Adelaide Hanscom Leeson

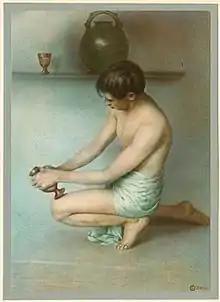
"Did the Hand then of the Potter shake?"

In late 1903, she began working on a series of photographs to illustrate the classic selection of poems, The "Rubaiyat of Omar Khayyam". The concept of illustrating a literary work with fine art photographs was new at that time, and "The Rubaiyat" was one of the first American books in this genre. She solicited some then well-known California literary figures, including Charles Keeler, Joaquin Miller, George Sterling and George Wharton James, as models for the project. She saw the project as both a classic literary publication and as a metaphor for her times. In a newspaper interview she said decided to illustrate "The Rubaiyat" because it presented "an expression of the struggle of the human soul after the truth, and against the narrowing influence of the dogmatic religions of our time."